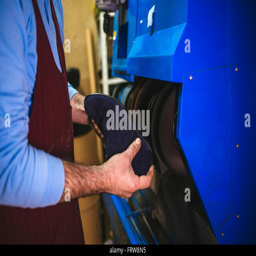
person polishing a shoe with machine in his workshop , close - up